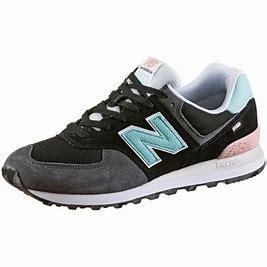
Brand: New
Model: Balance ML574